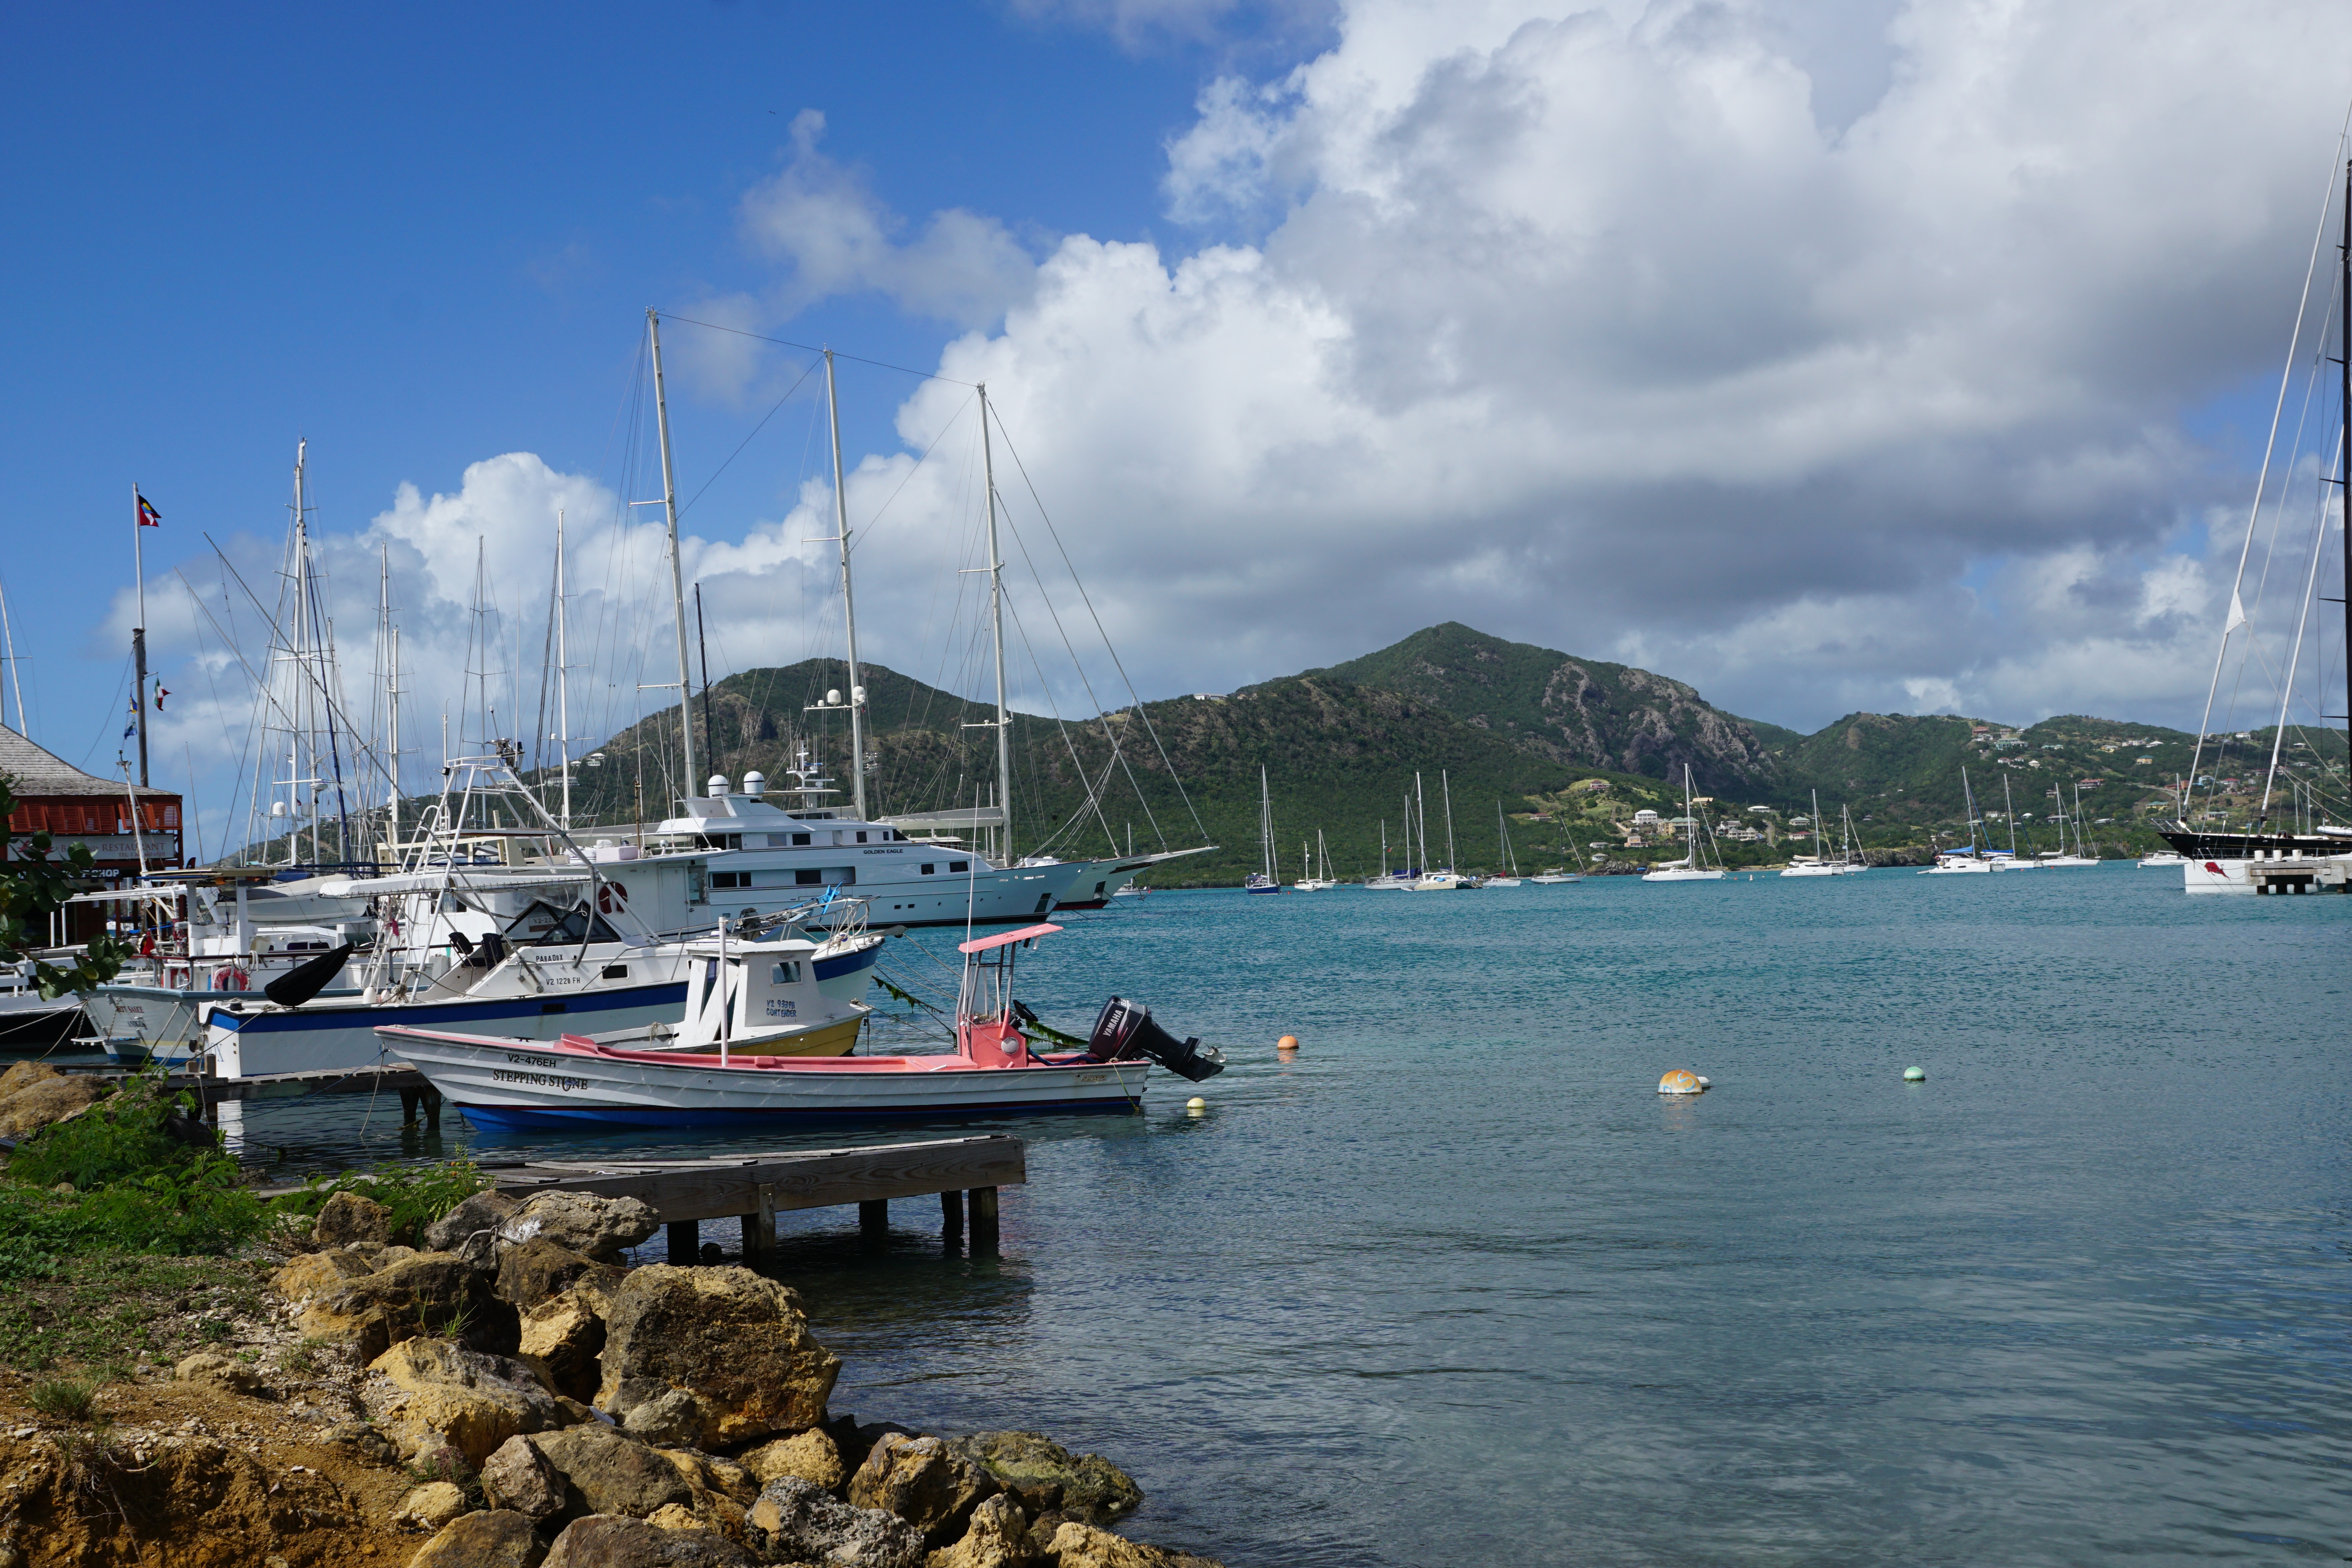
sea, coast, water, dock, boat, shore, lake, vacation, vehicle, bay, harbor, marina, port, boating, caribbean, watercraft, antigua